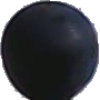
Label: blue_grape